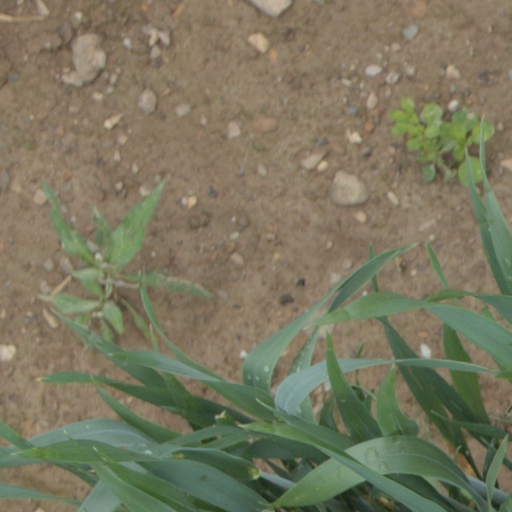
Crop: wheat